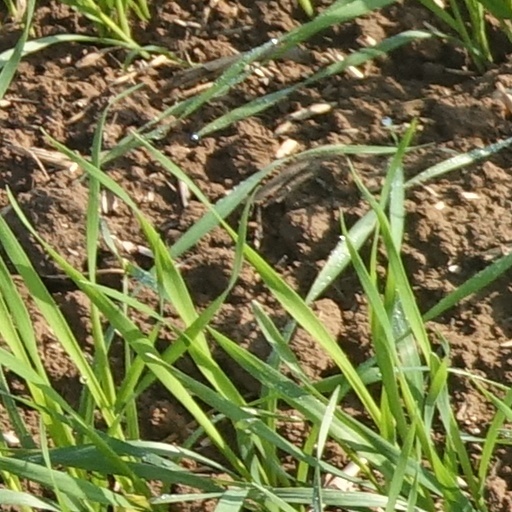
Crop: wheat